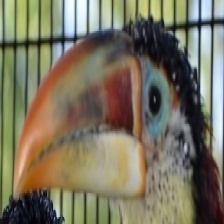
Species: CURL CRESTED ARACURI
Scientific name: PTEROGLOSSUS BEAUHARNAESII
ImageNet parent category: toucan